University of Buenos Aires

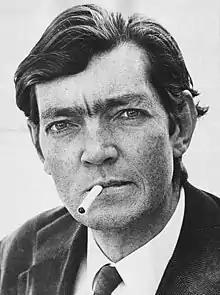
Novelist Julio Cortázar

A number of prominent scientists in diverse fields have been educated at the University of Buenos Aires; many of them have also taught classes and have conducted research at UBA. Luis Federico Leloir, Argentina's first Nobel Prize in Chemistry laureate for his discovery of the metabolic pathways in lactose, earned his degree at the Faculty of Medicine in 1932, and attended classes at the Faculty of Exact and Natural Sciences early into his career as well. In the field of chemistry, UBA also educated Silvia Braslavsky, who worked extensively in the domain of photobiology and was senior research scientist and professor at the Max Planck Institute for Radiation Chemistry.